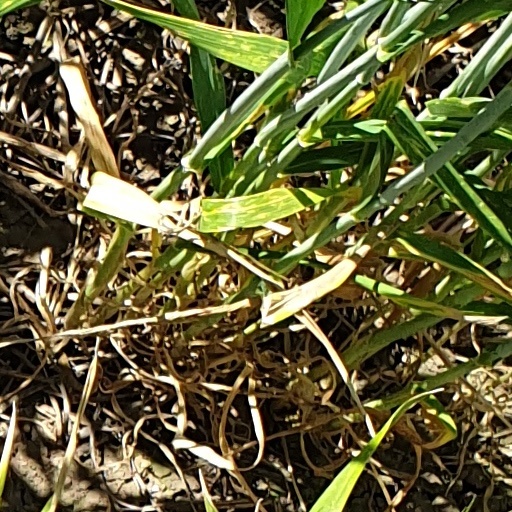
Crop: wheat